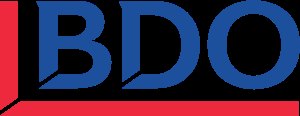
BDO International
BDO's logo
BDO International er et verdensomspændende netværk af revisionsvirksomheder.